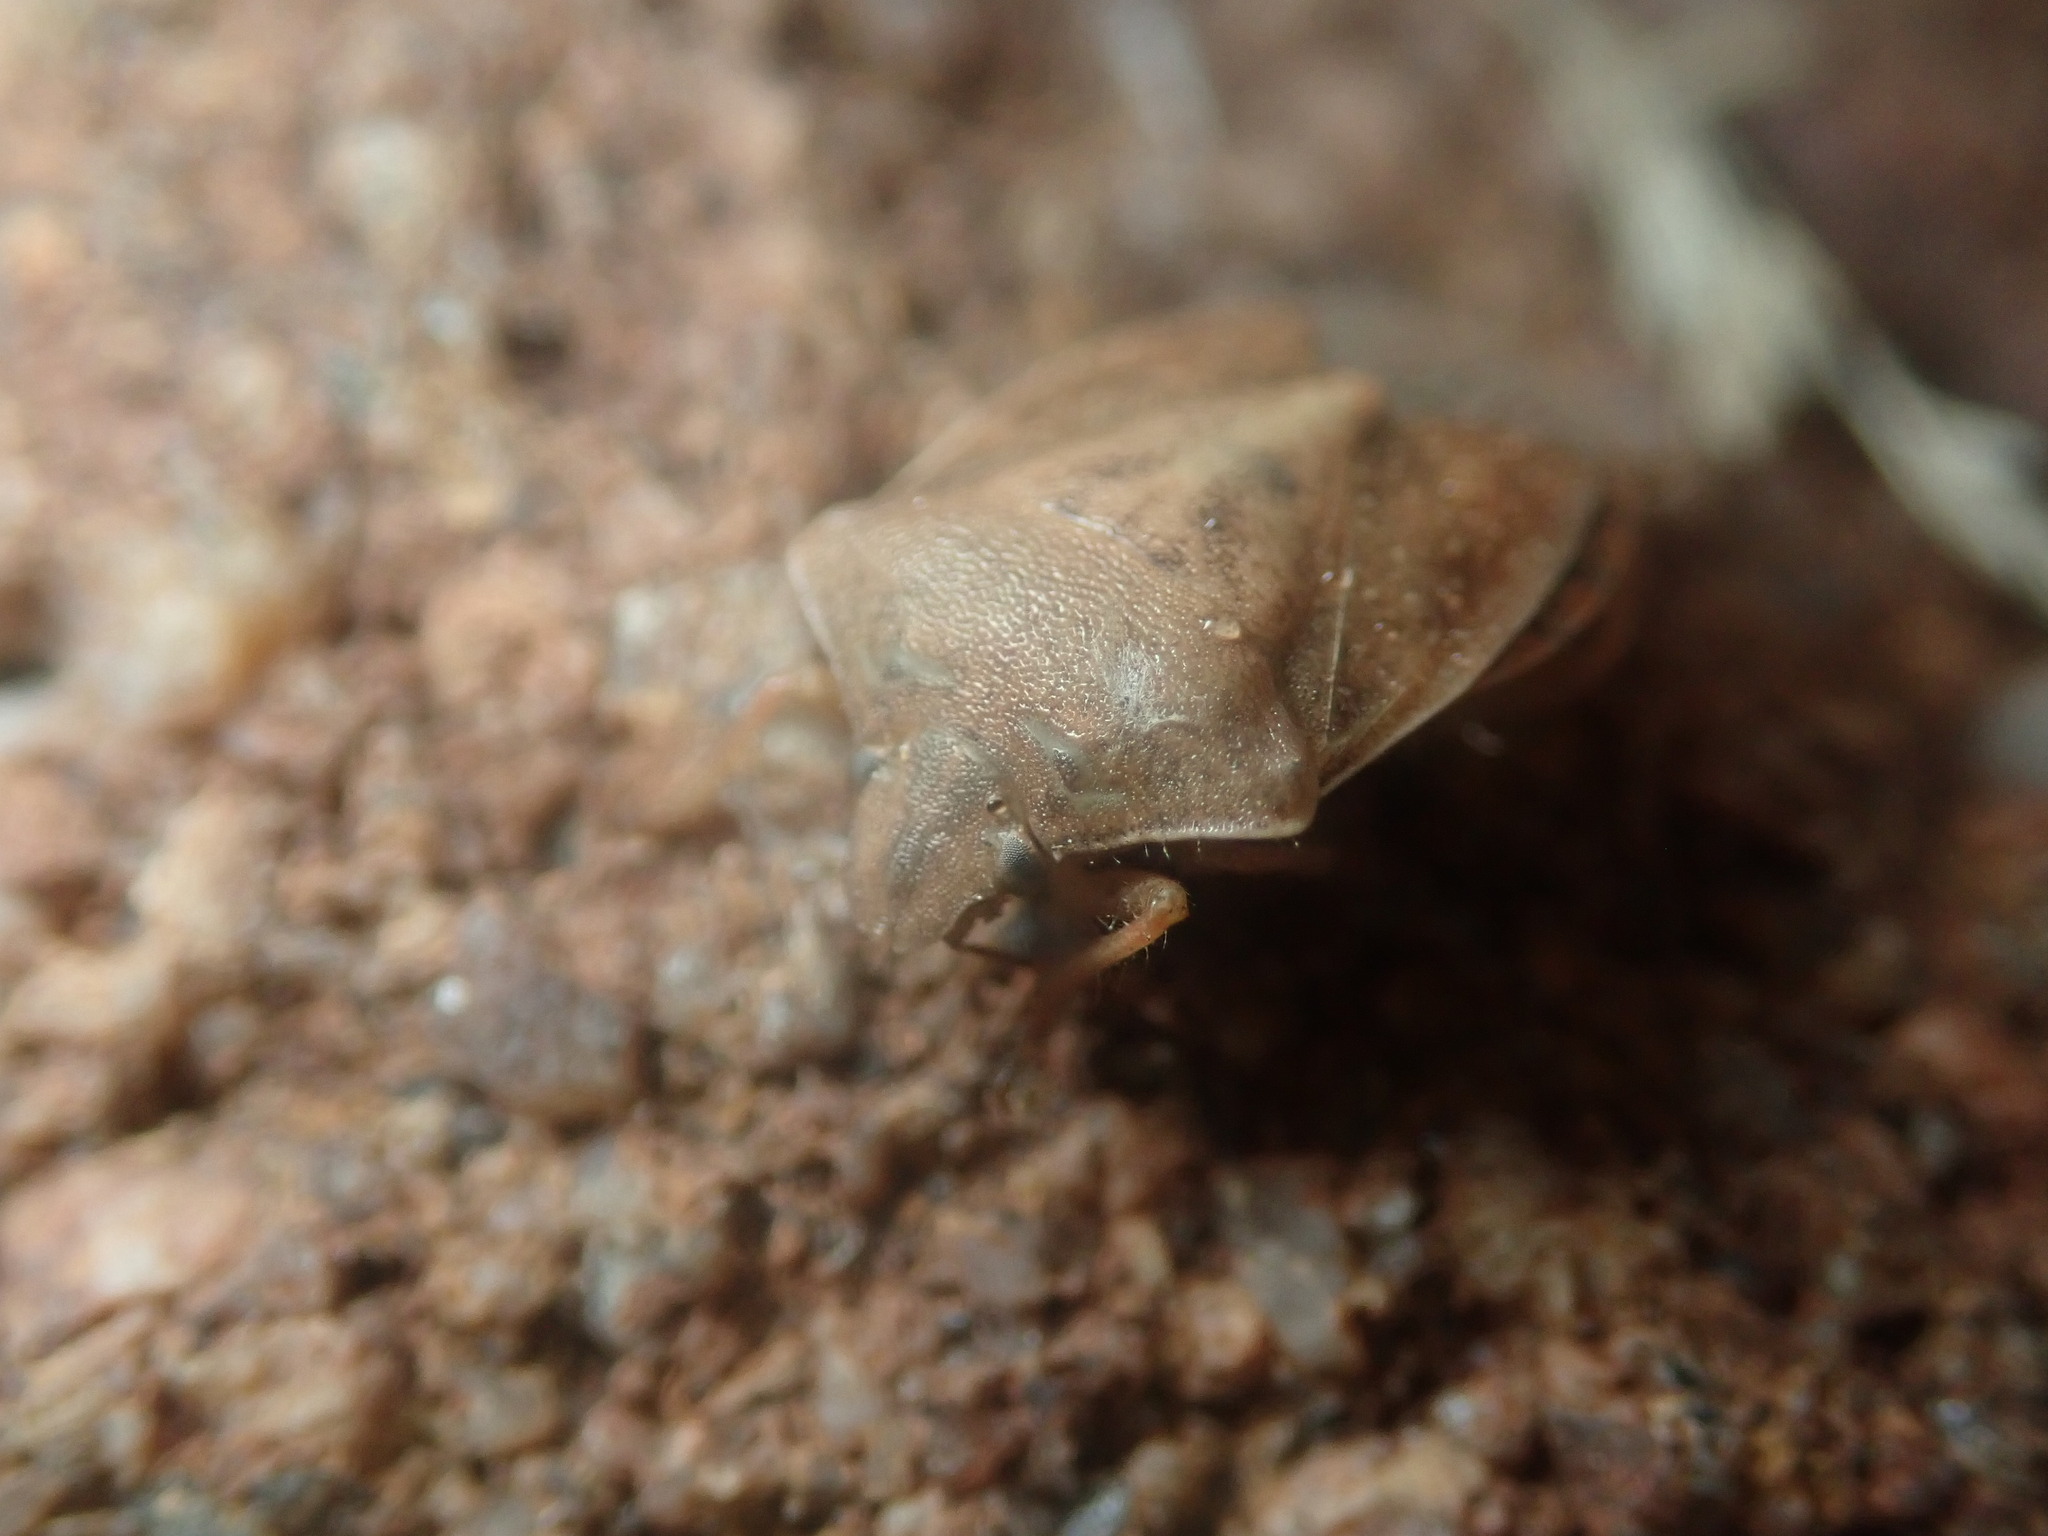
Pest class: stink_bug